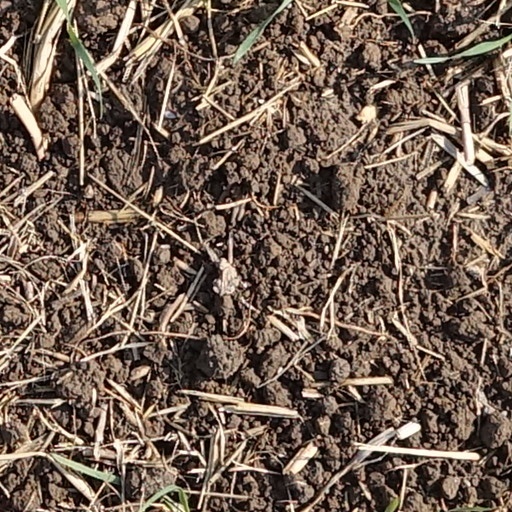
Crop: wheat